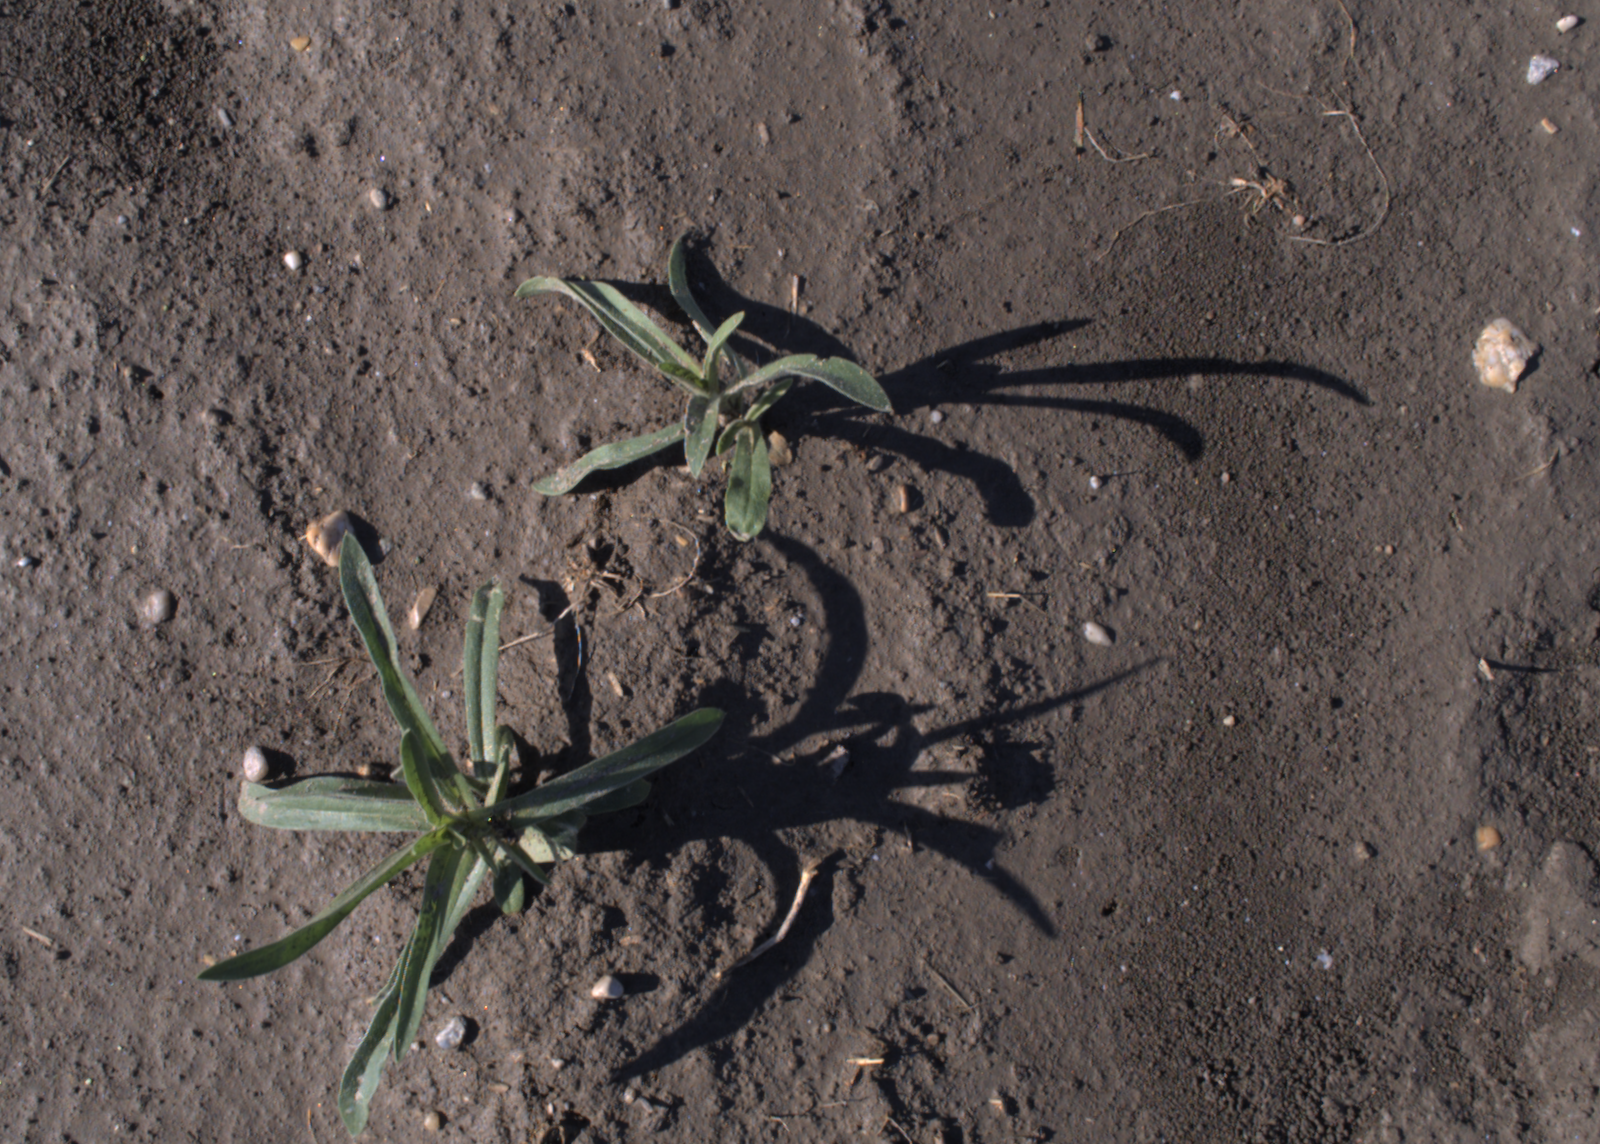
Capture date: 02.09.2020 09:25:05
Weather: sunny
Wind: medium
Seeding date: 21.07.2020
Plant canopy height (mm): 910